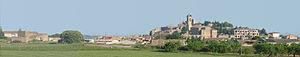
El Vilosell est une commune de la province de Lleida, en Catalogne, en Espagne, de la comarque de Garrigues